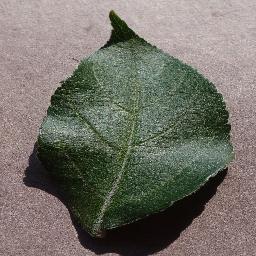
Label: Apple___healthy